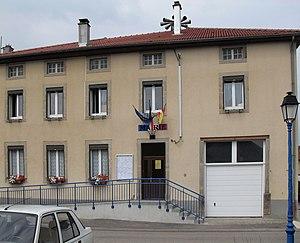
La mairie de Juvaincourt
Juvaincourt est une commune française située dans le département des Vosges, en région Grand Est.